Frans Hals

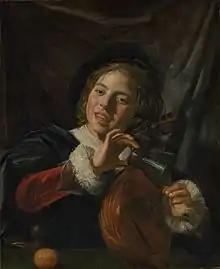
"Boy with a lute" The Metropolitan Museum of Art

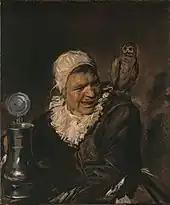
"Malle Babbe", . Oil on canvas, 75 cm by 64 cm. Staatliche Museen, Berlin.

Frans influenced his brother Dirck Hals (born at Haarlem, 1591–1656), who was also a painter. Additionally, five of his sons became painters: